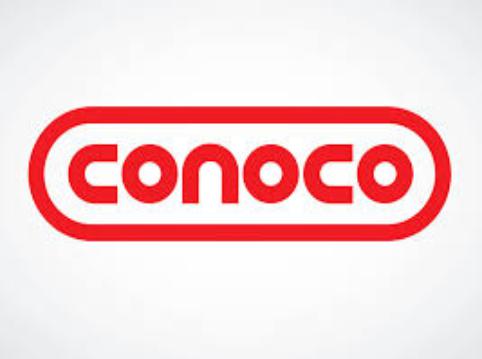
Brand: Conoco
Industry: Transportation